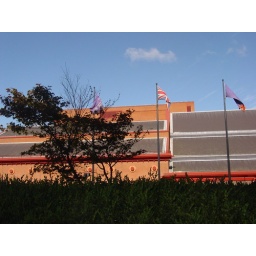
To remember children victims at war a tree was plant in front of the British Library